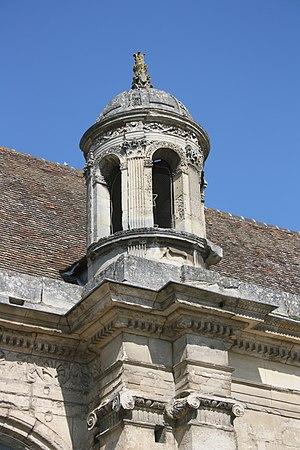
L’église Notre-Dame-de-la-Nativité est une église catholique paroissiale située à Magny-en-Vexin dans le Val-d'Oise. Elle remplace une précédente église qui datait en partie du XIIIᵉ siècle et qui avait été incendiée par les Anglais en 1436, sous la guerre de Cent Ans. En commençant par les parties orientales, cette église est successivement reconstruite dans le style gothique flamboyant entre 1490 et 1530 environ, en ne conservant que les piles du clocher de l'église du XIIIᵉ siècle ainsi que le plan de la nef. Pendant deux autres campagnes de construction, l'église est agrandie vers le sud et vers le nord, dans le style de la Renaissance. Un bas-côté sud flanquée de chapelles et comportant un portail représentatif est érigé entre 1540 environ et 1561. Puis un second croisillon nord, une sacristie et une grande chapelle seigneuriale au sud du transept sont bâties au début du XVIᵉ siècle, et des chapelles sont ajoutées devant le bas-côté sud. Ainsi, le style de la Renaissance devient dominant à l'extérieur, où l'élévation sud tournée vers la ville se remarque par sa silhouette inhabituelle et sa riche ornementation.